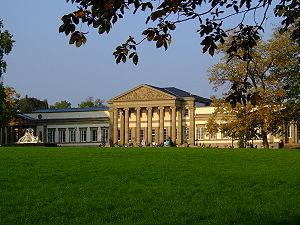
Le musée national d'histoire naturelle de Stuttgart, est l'un des deux musées nationaux d'histoire naturelle de Bade-Wurtemberg.
Stuttgart /ˈʃtutɡaʁt/ est la capitale du Land de Bade-Wurtemberg, dans le Sud de l'Allemagne. Sixième plus grande ville d'Allemagne, Stuttgart a une population de 613 392 habitants tandis que la région métropolitaine de Stuttgart en compte 5,3 millions.